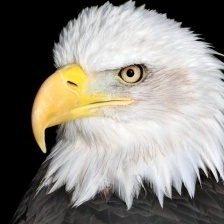
Species: BALD EAGLE
Scientific name: HALIAEETUS LEUCOCEPHALUS